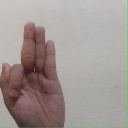
अक्षर: फ